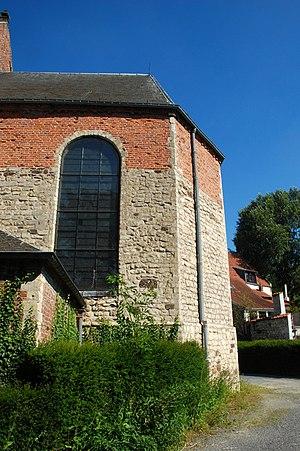
Belgique - Brabant Wallon - Lasne - Église Saint-Étienne d'Ohain
L'église Saint-Étienne est une église catholique de style roman située à Ohain, village qui fait aujourd'hui partie de la commune belge de Lasne, en Brabant wallon.